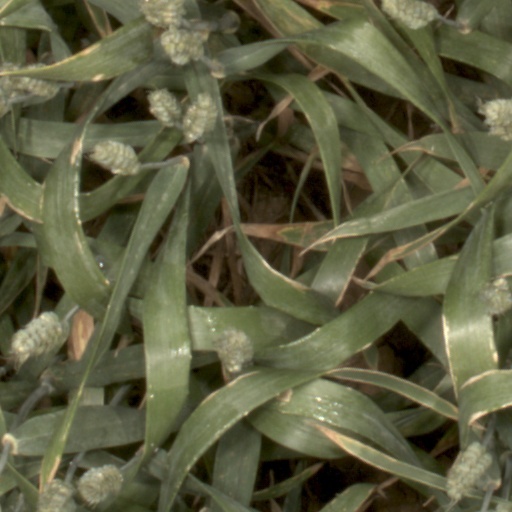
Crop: wheat